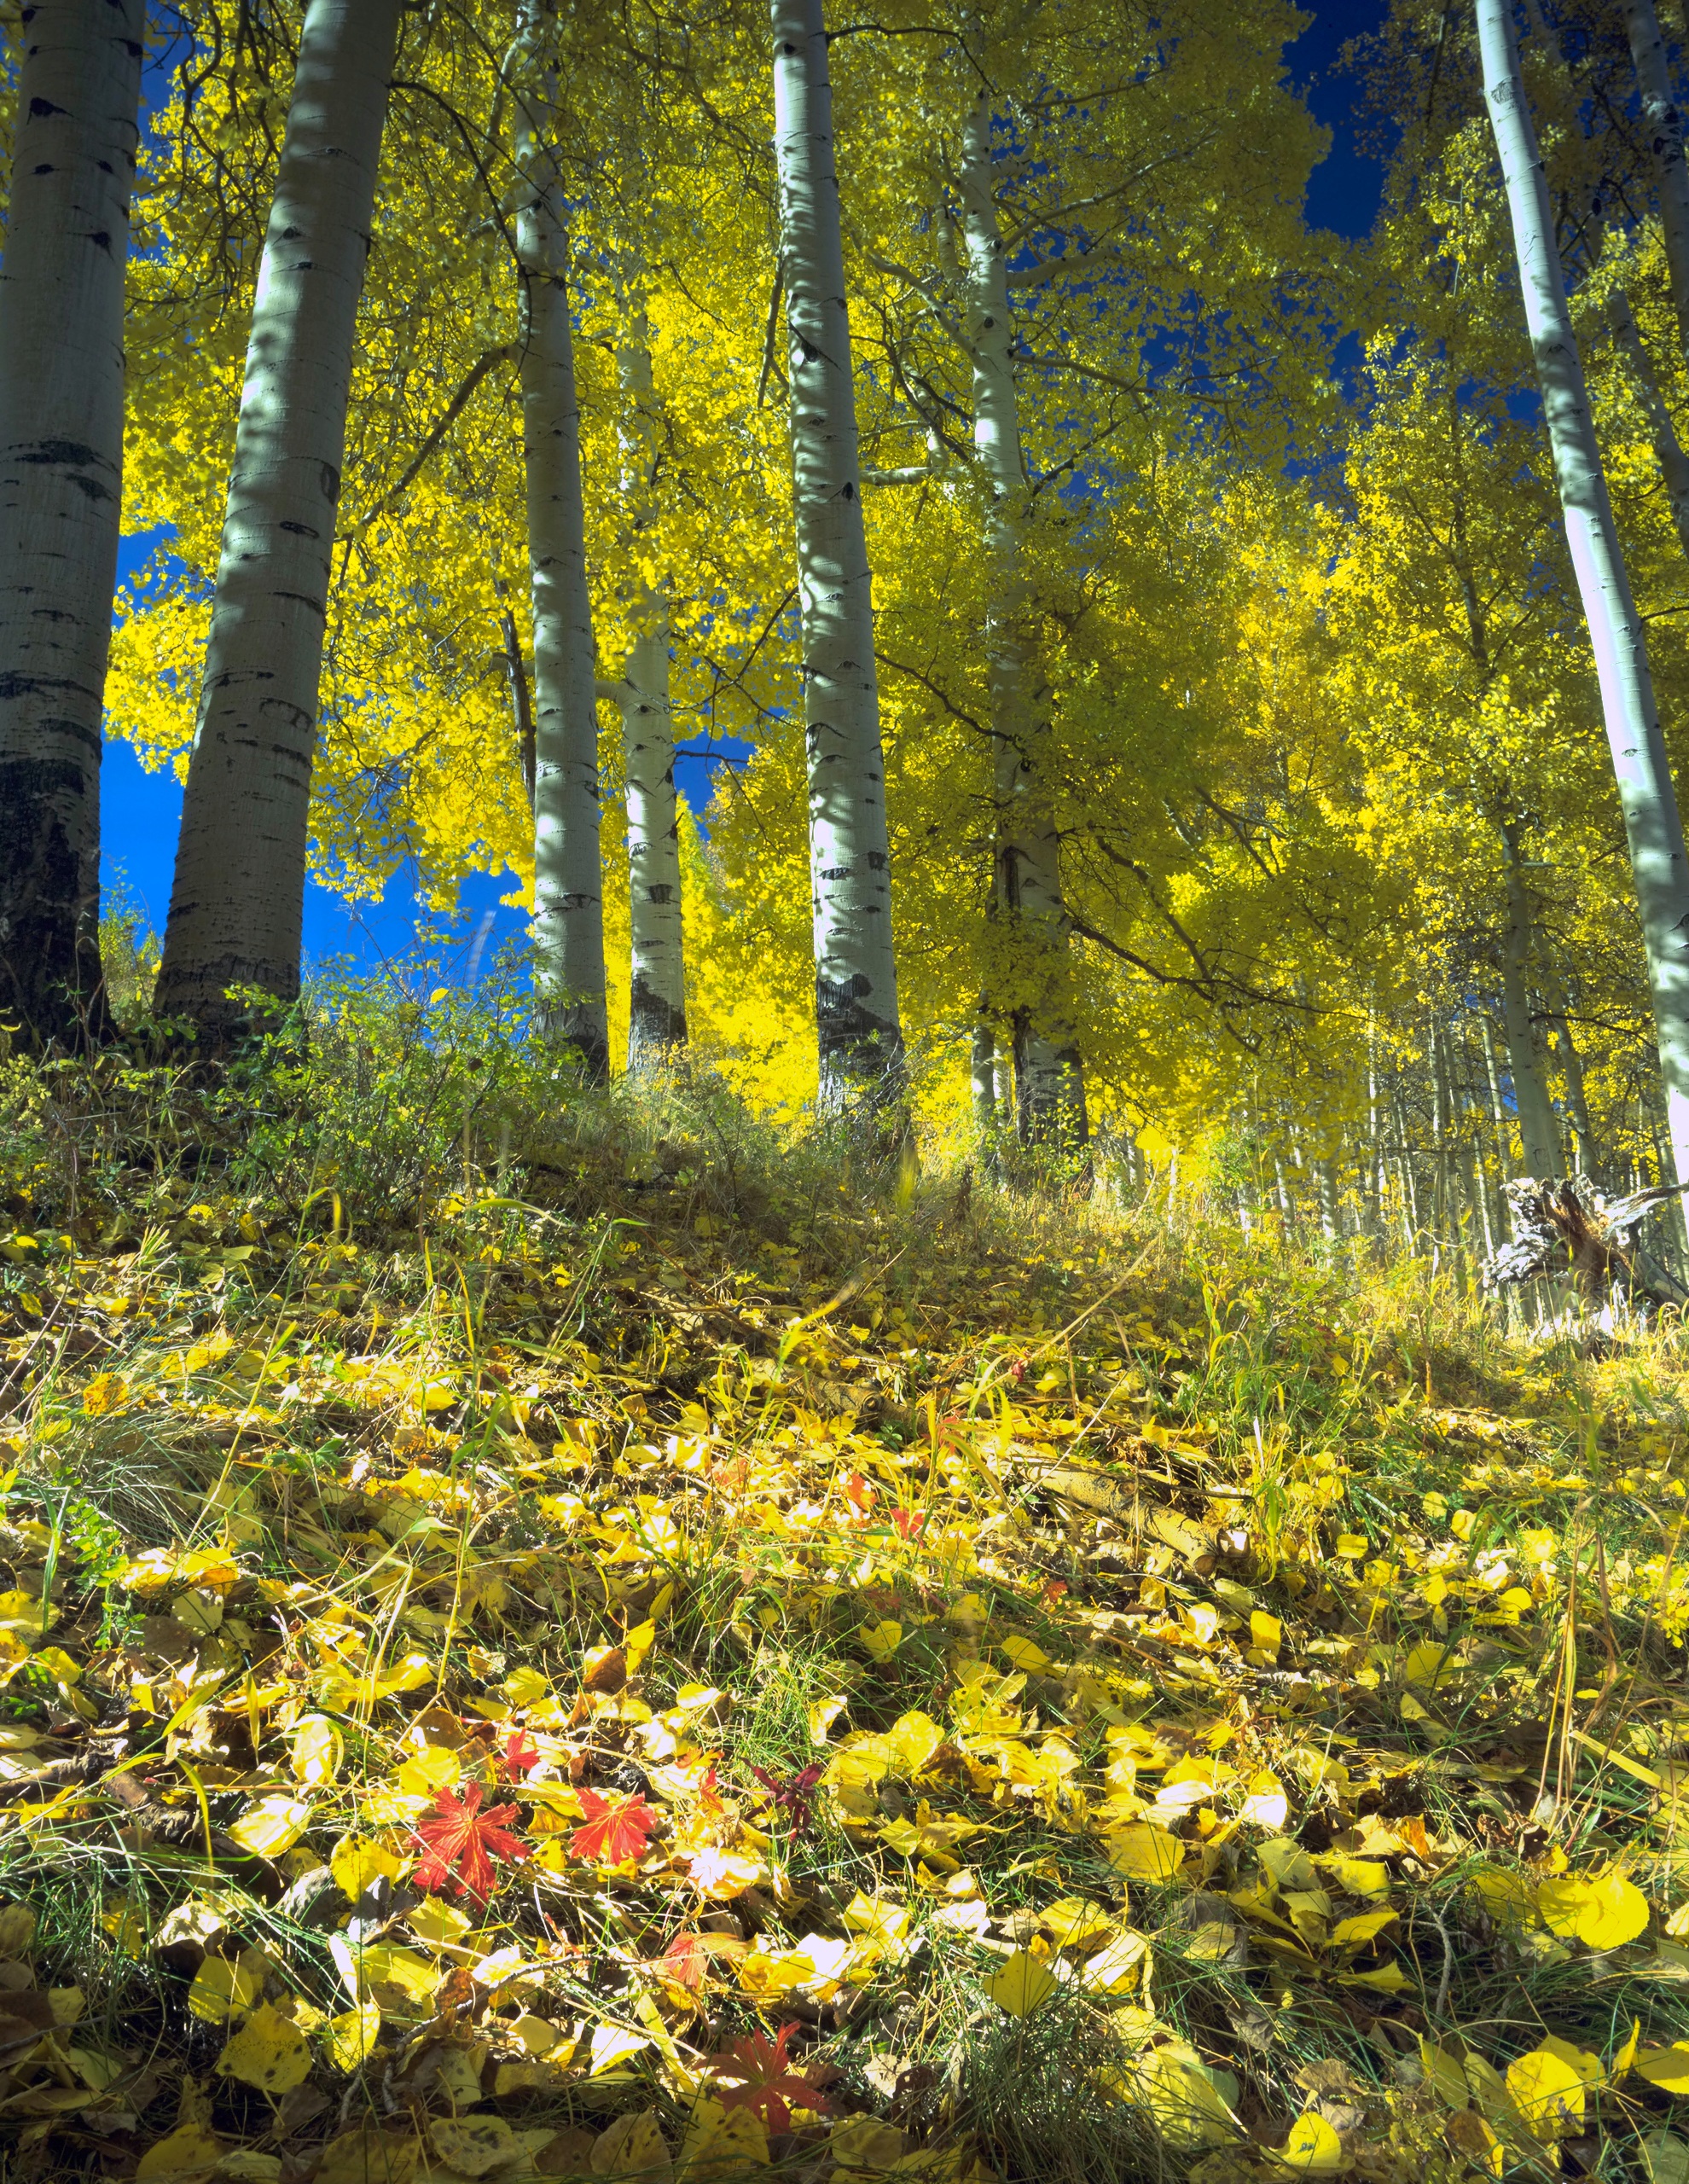
tree, nature, forest, plant, meadow, sunlight, leaf, fall, flower, red, autumn, botany, yellow, season, trees, colorado, deciduous, woodland, habitat, ecosystem, aspens, natural environment, woody plant